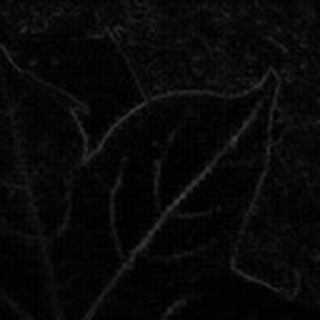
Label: healthy_cotton